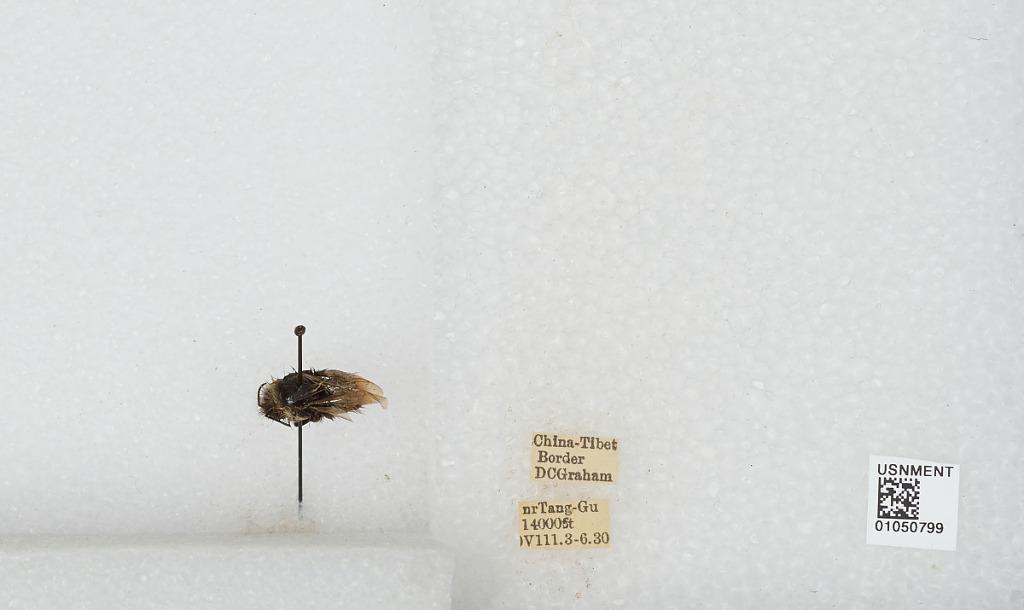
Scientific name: Bombus sp.
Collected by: D. Graham
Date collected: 1930-8-3
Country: China
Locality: near Tang-Gu, China-Tibet border